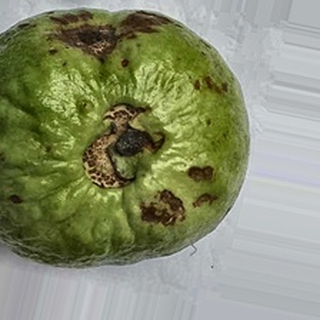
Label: guava_anthracnose